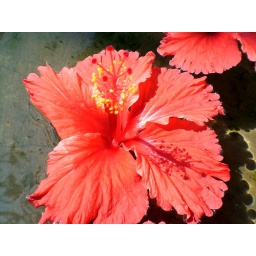
red in water plus shade